Trent Alexander-Arnold

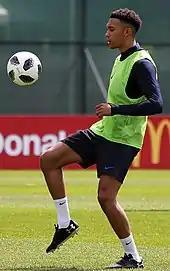
Alexander-Arnold with England at the 2018 FIFA World Cup

In March 2018, while part of the U21 team, Alexander-Arnold was invited to train with the senior national team for the first time ahead of their friendly matches against Italy and the Netherlands. He received his first call-up in May 2018 when he was named in Gareth Southgate's squad for the 2018 FIFA World Cup. His debut followed on 7 June 2018 when he started in a 2–0 pre-tournament friendly win over Costa Rica at Elland Road. Prior to the match, he was handed his match jersey by Prince William, Duke of Cambridge. Alexander-Arnold then made his debut in the competition on 28 June, starting in a 1–0 group-stage defeat to Belgium, after both sides had already confirmed their progression to the knockout stages. In doing so, he became only the fourth teenager to start a match for England at a World Cup. It remained, however, his only appearance as Kieran Trippier was preferred at right-back and featured throughout as England were defeated by Croatia in the semi-finals, and then again by Belgium in the third place play-off.